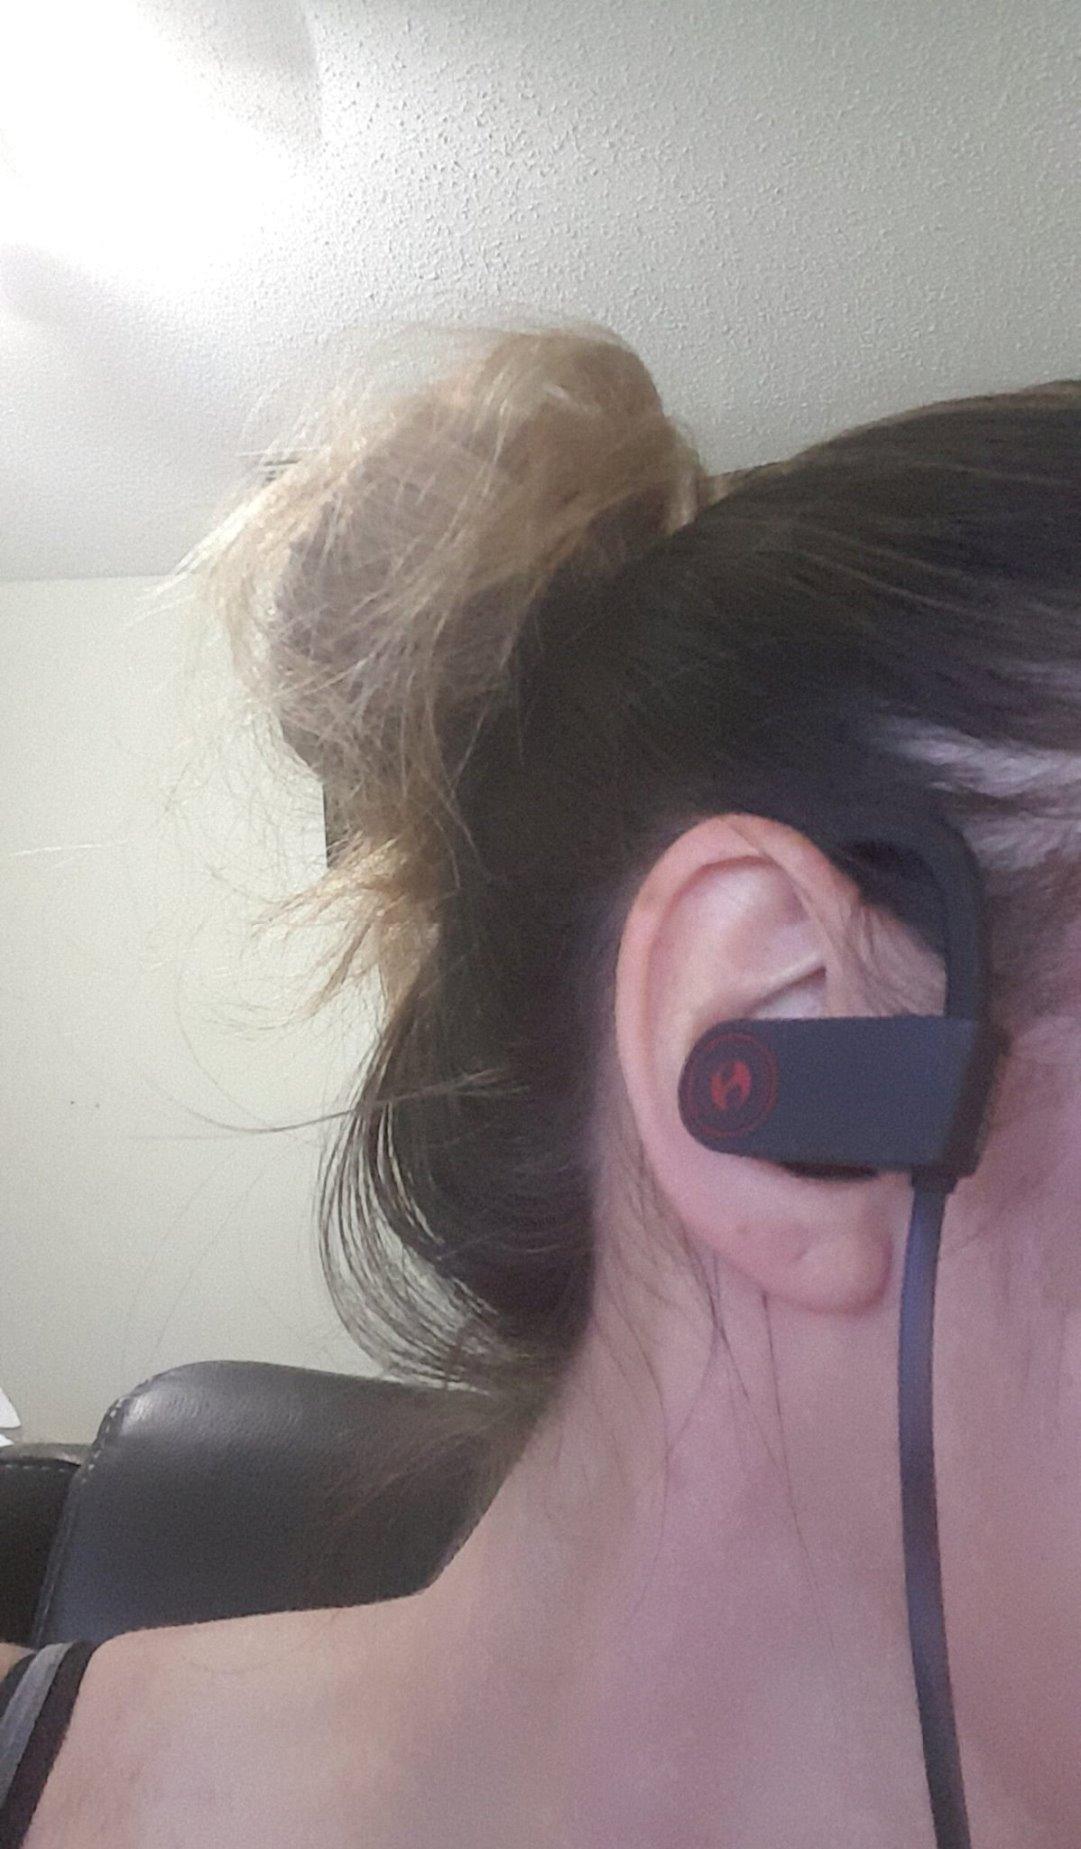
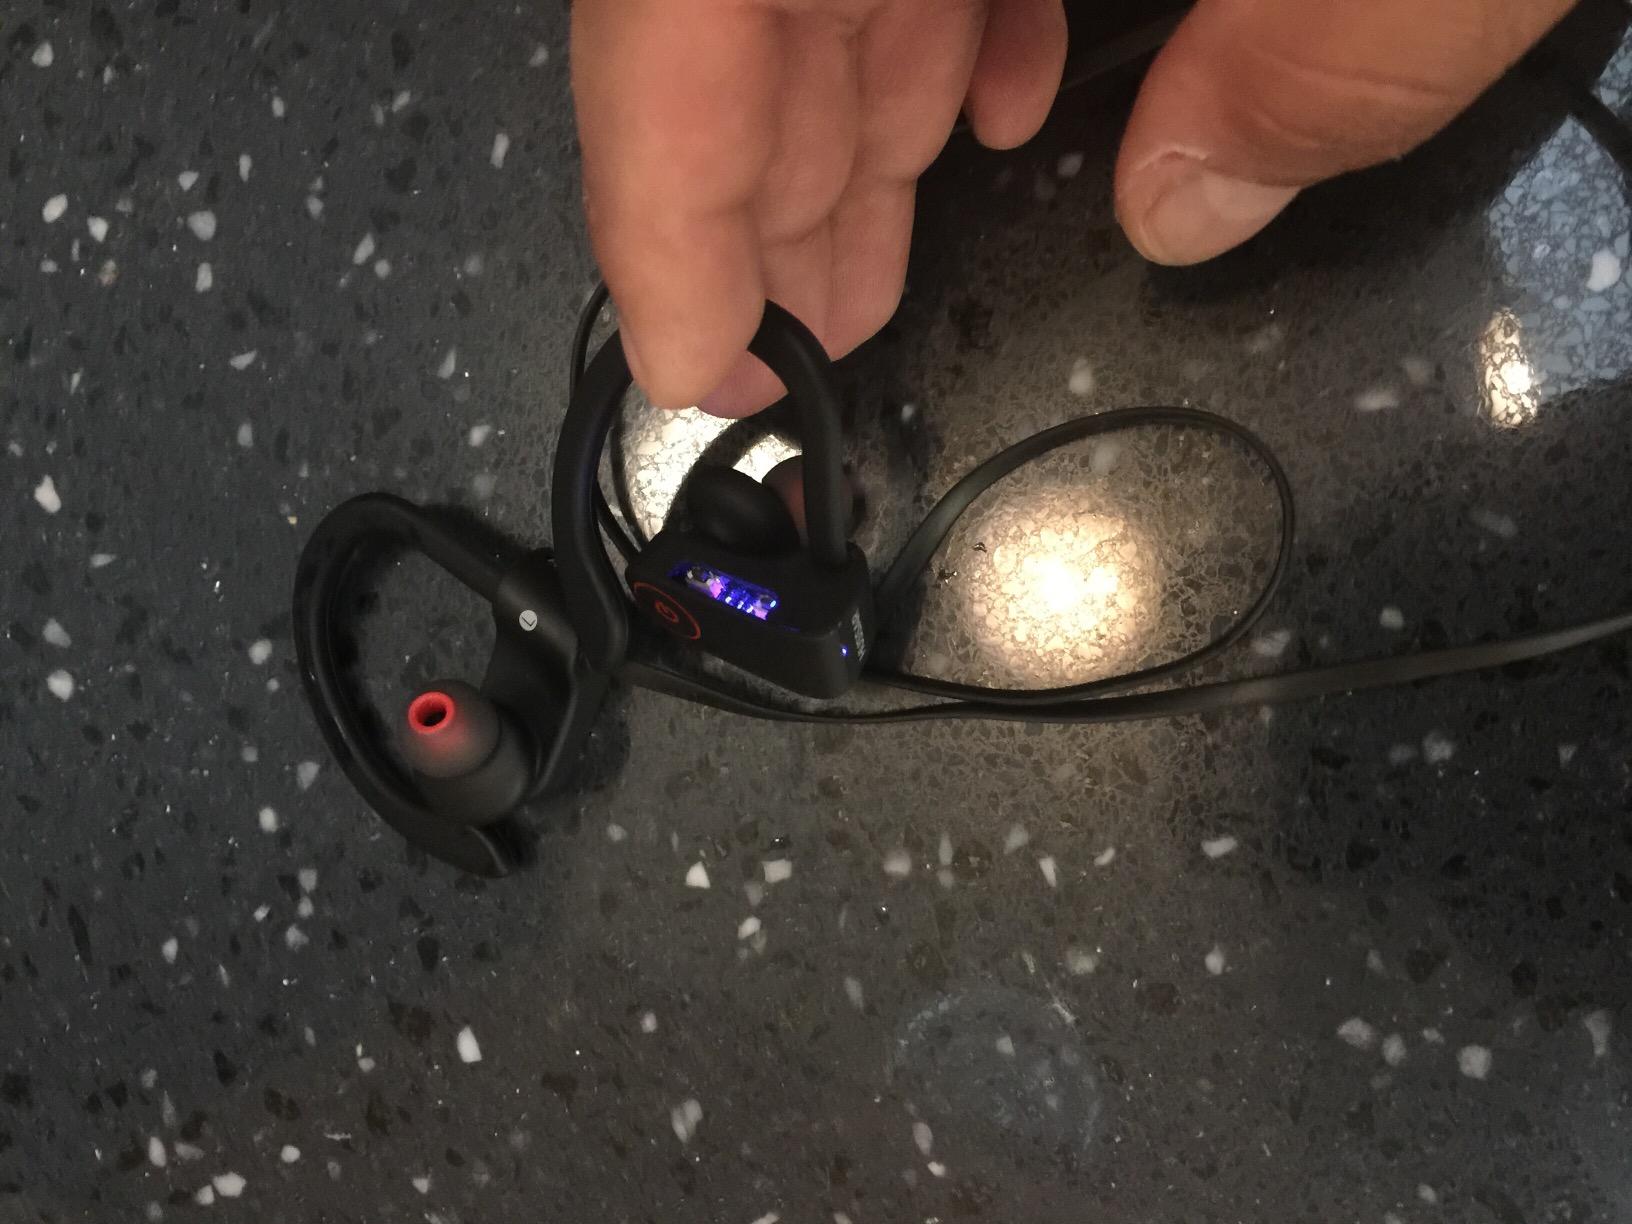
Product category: headphones
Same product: yes